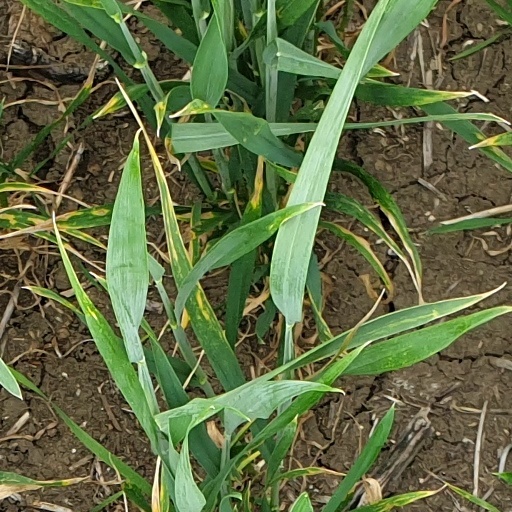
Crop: wheat